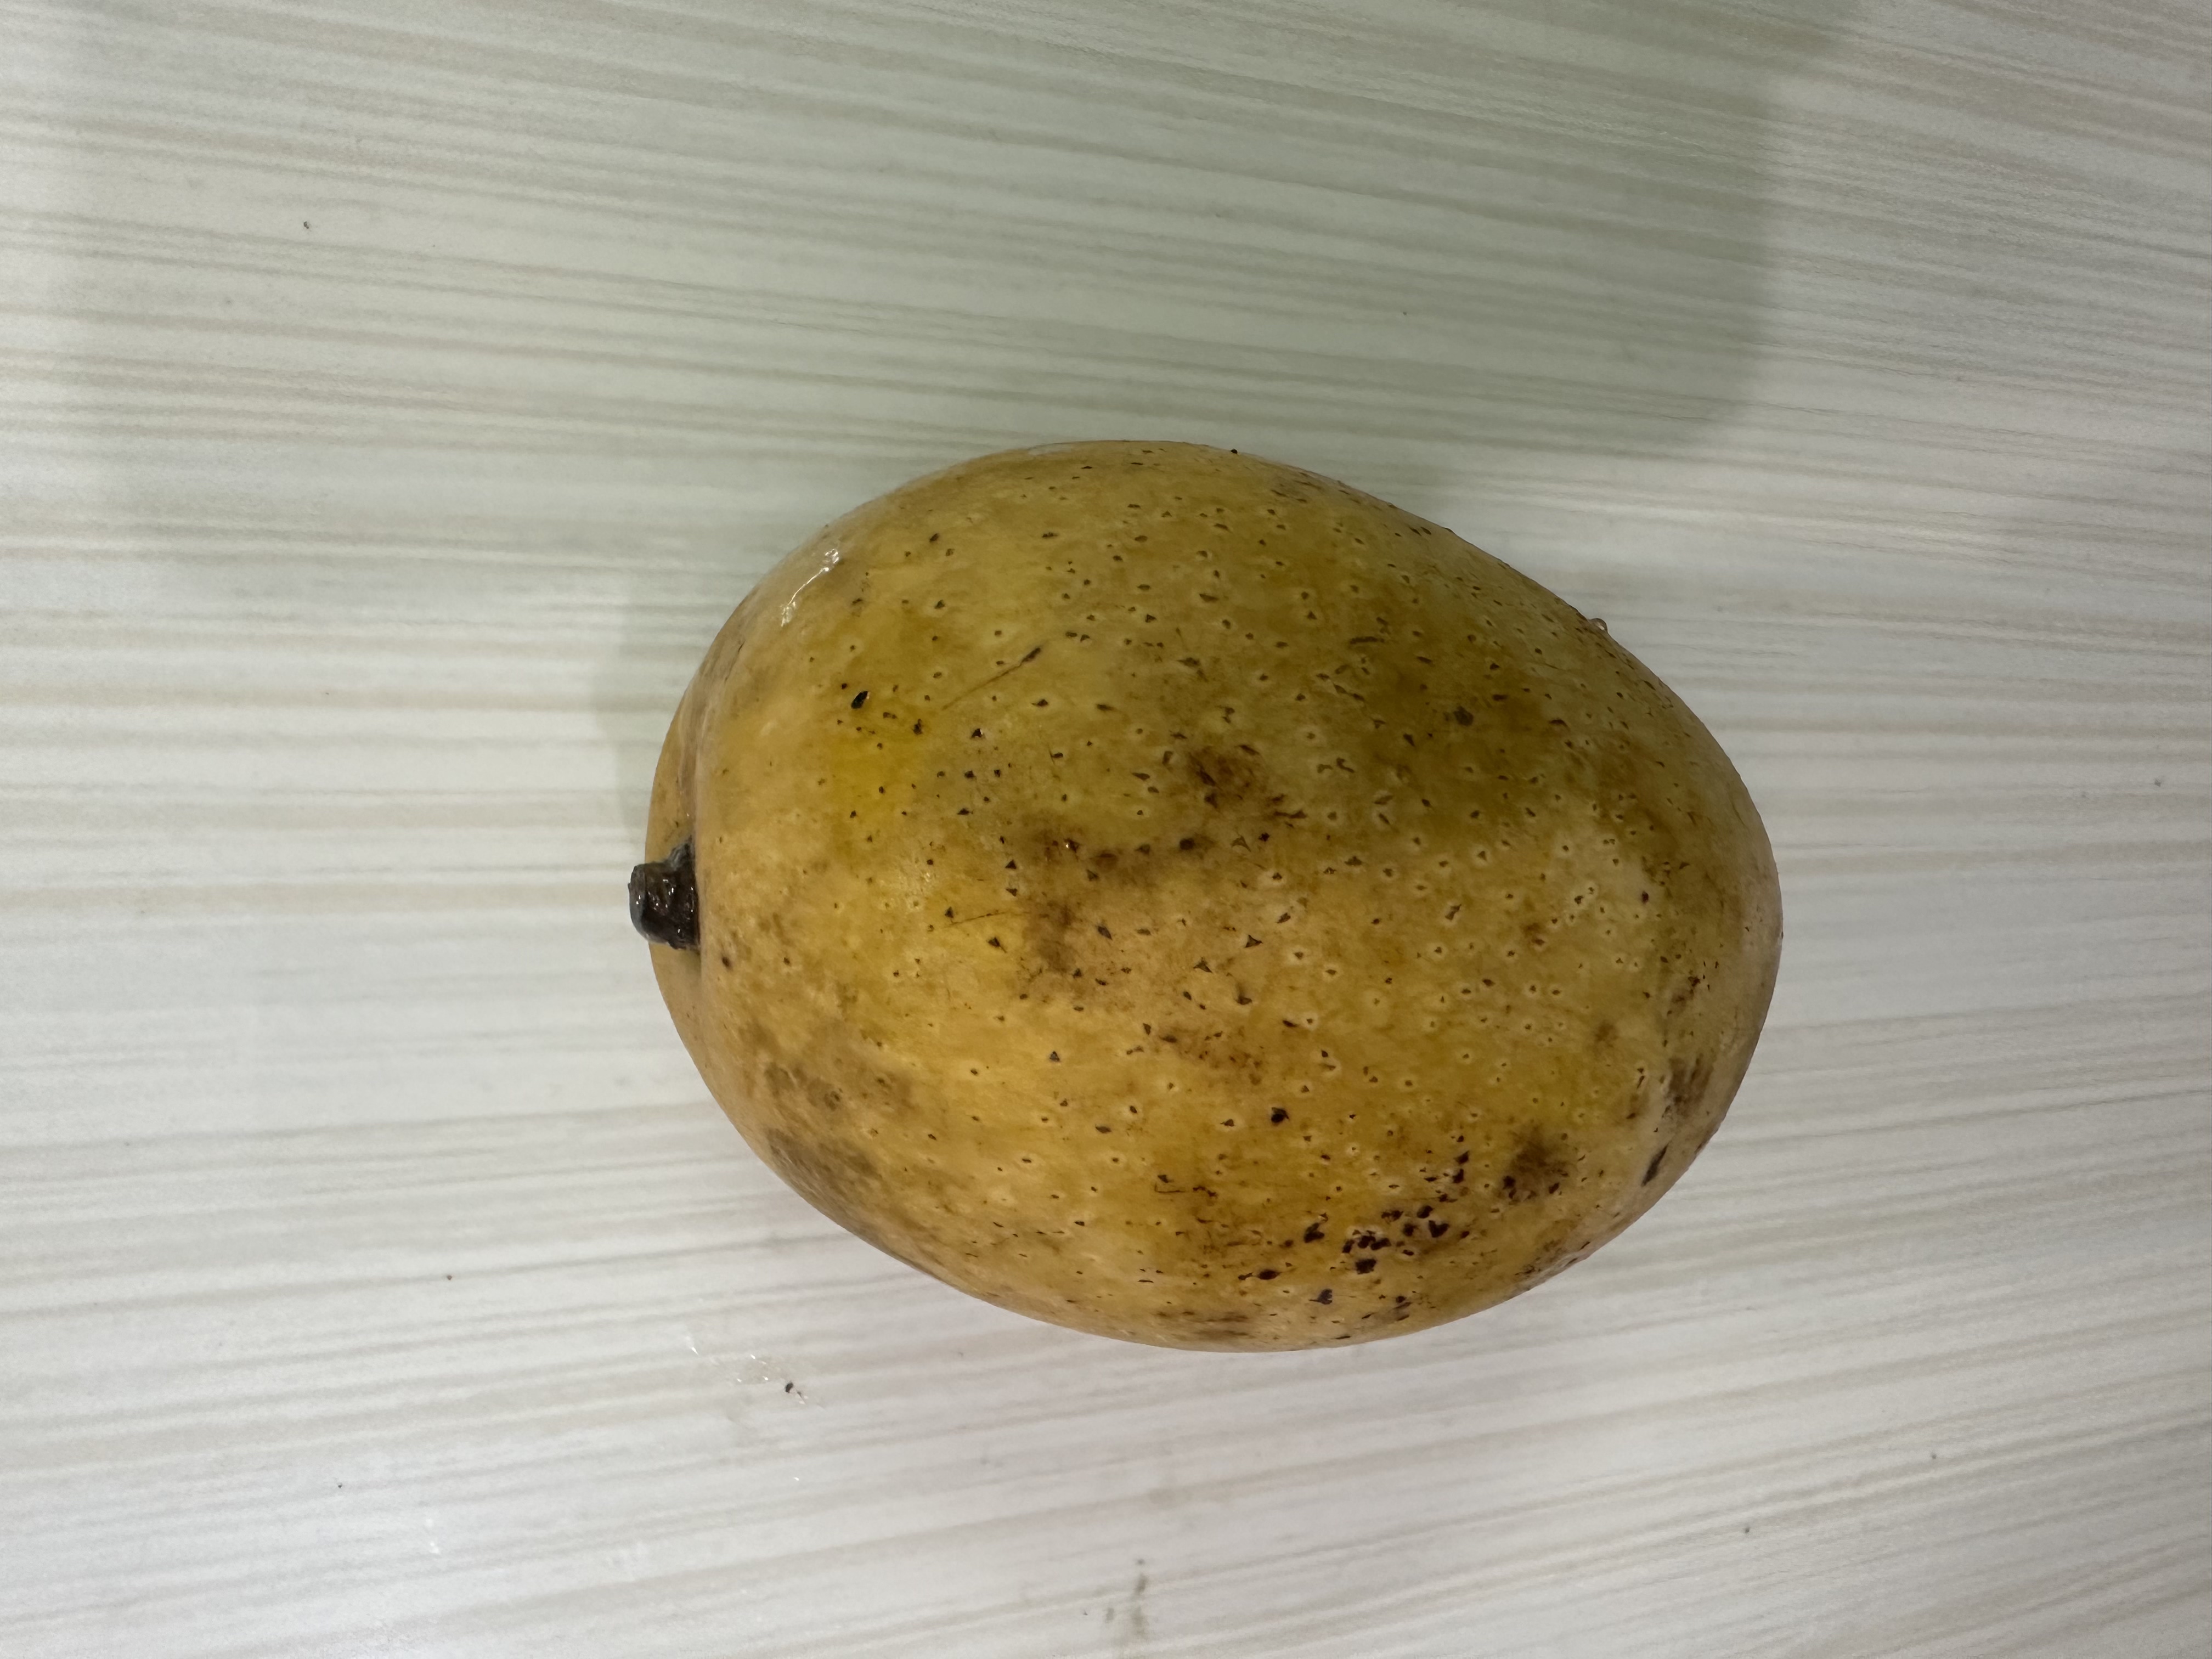
Mango variety: Kanchon Langra